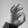
ASL letter: F